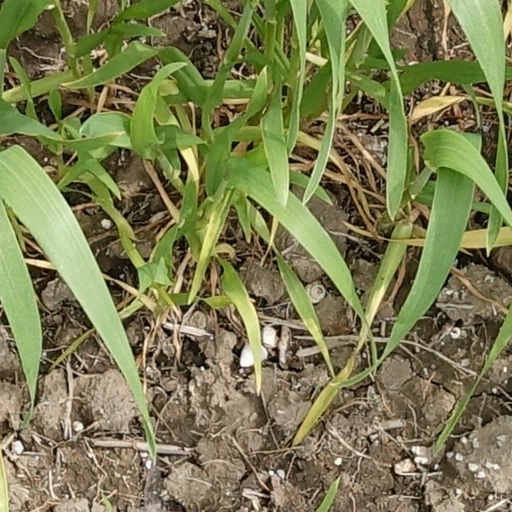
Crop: wheat